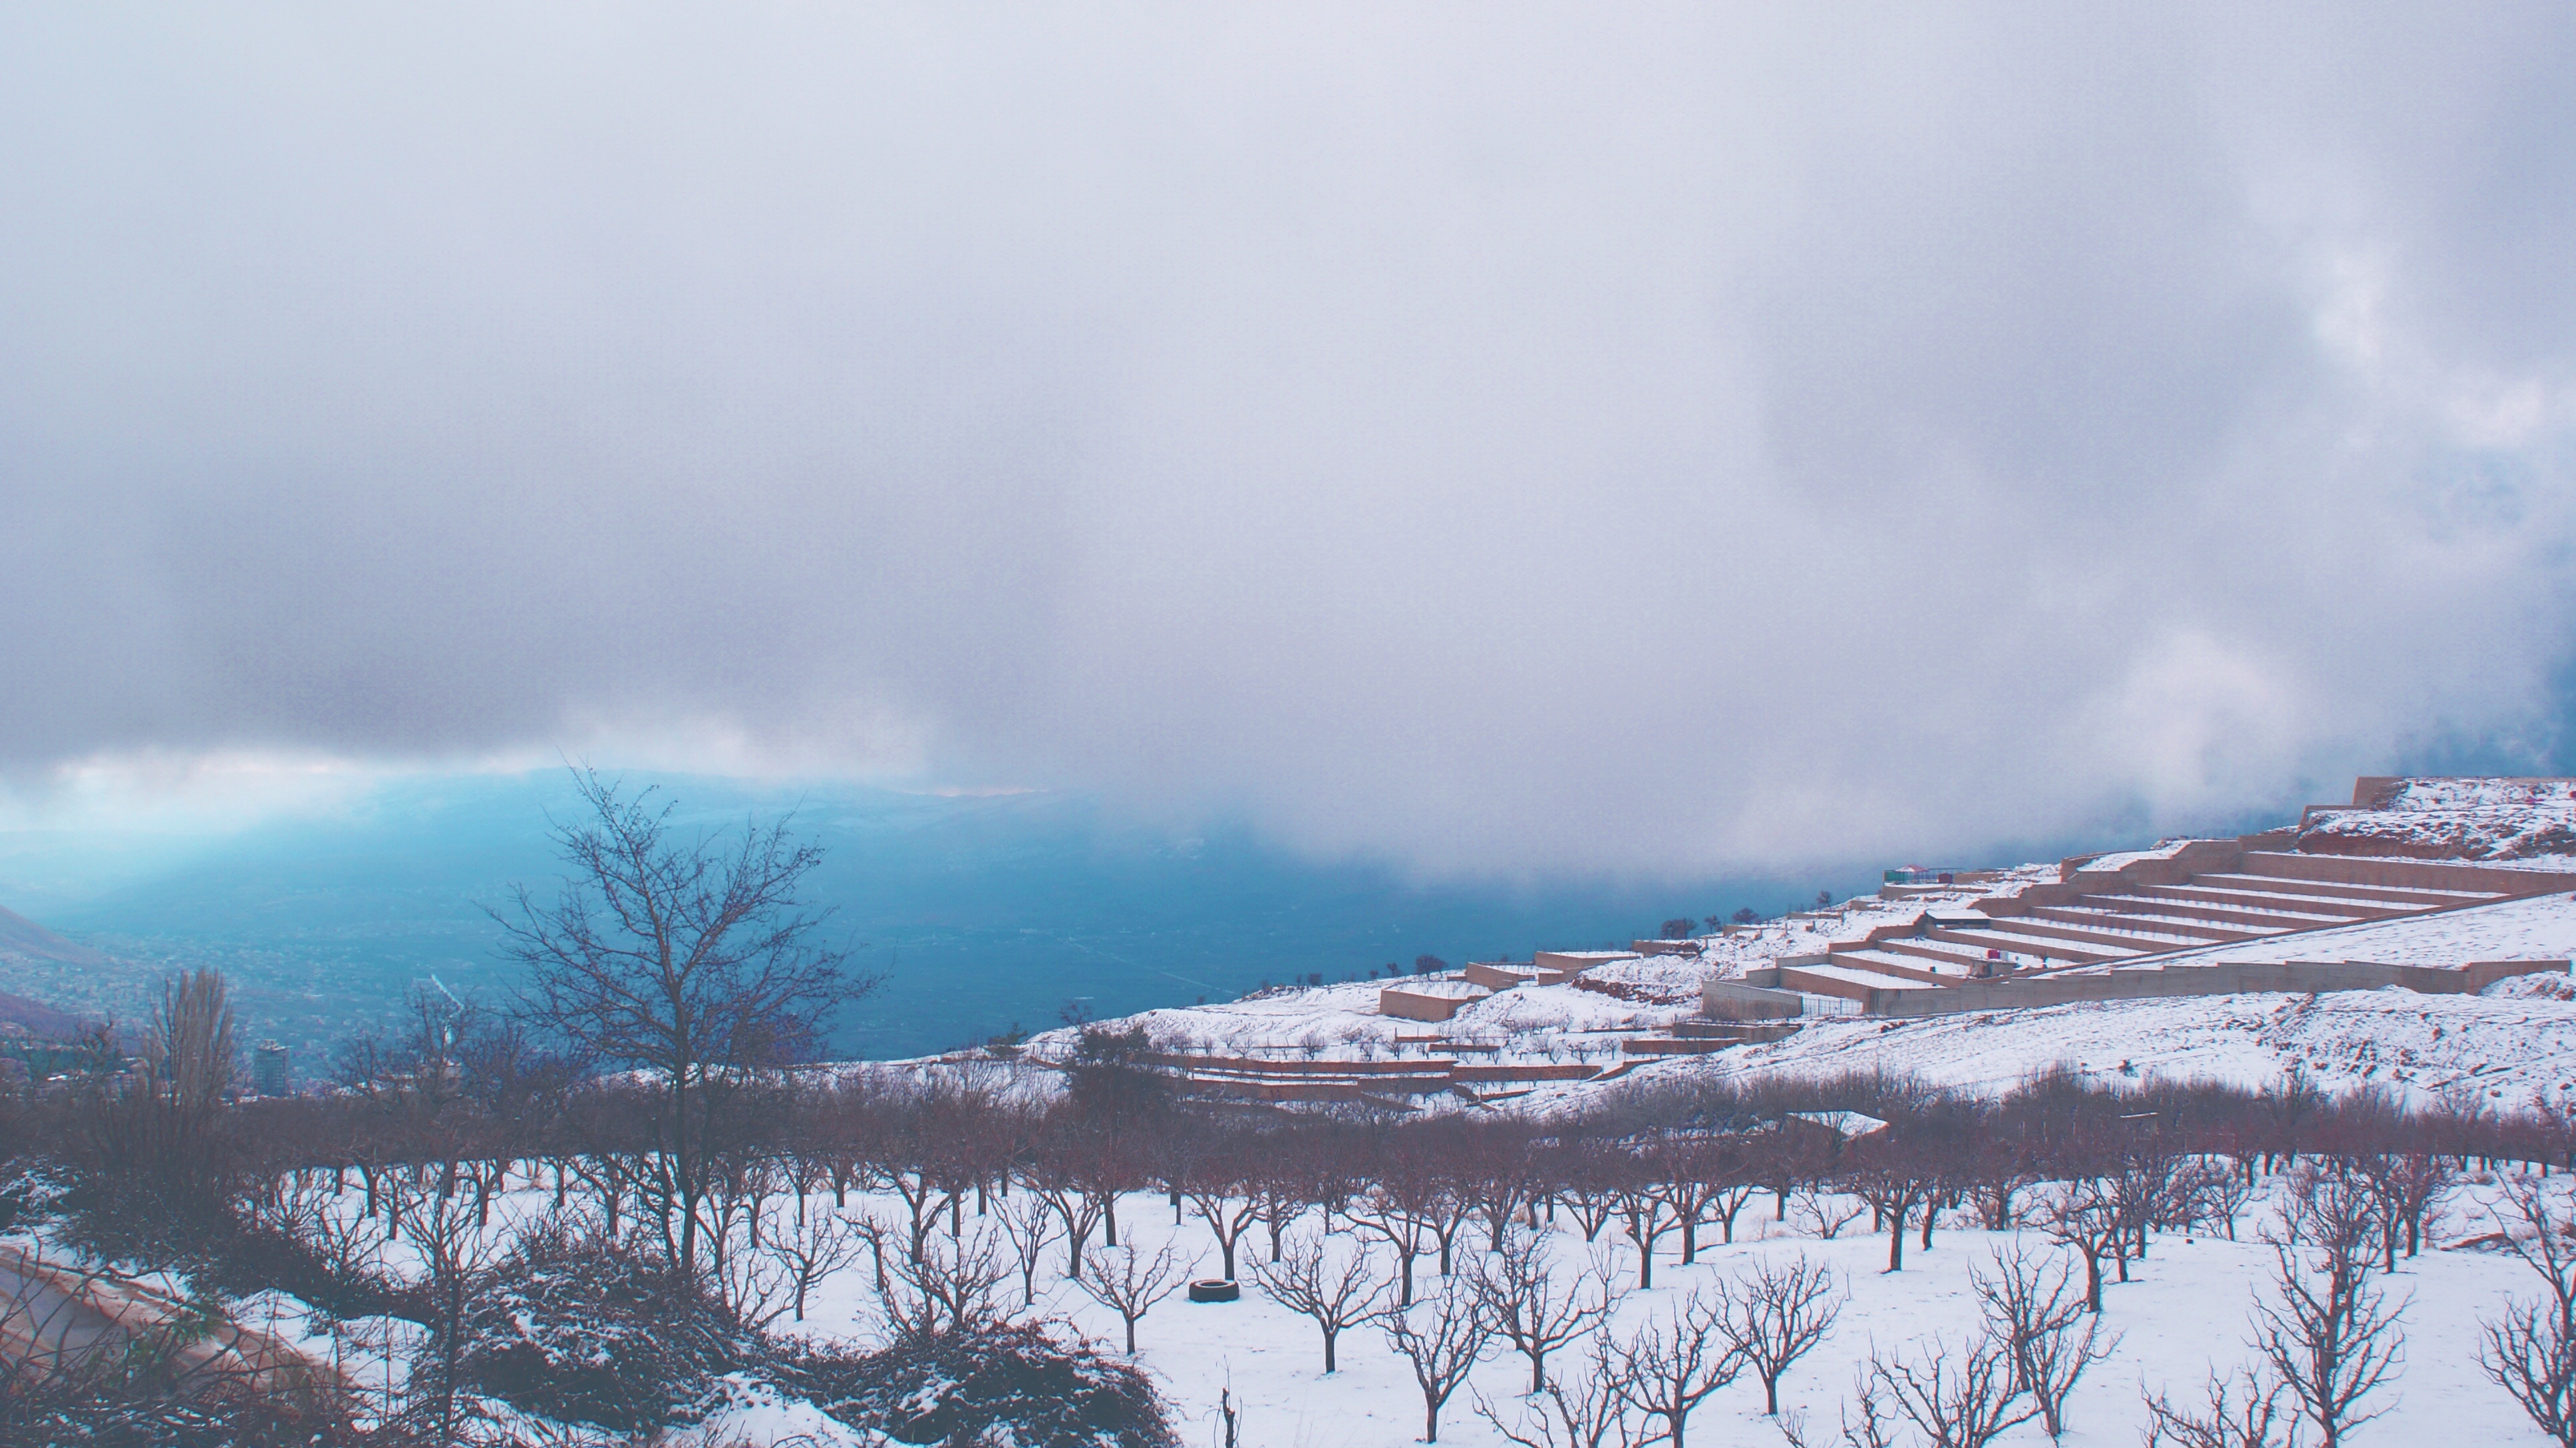
landscape, nature, outdoor, mountain, snow, cold, winter, cloud, white, hill, view, frost, mountain range, country, weather, frozen, season, winter landscape, trees, plantation, scene, highlands, freezing, atmospheric phenomenon, geological phenomenon